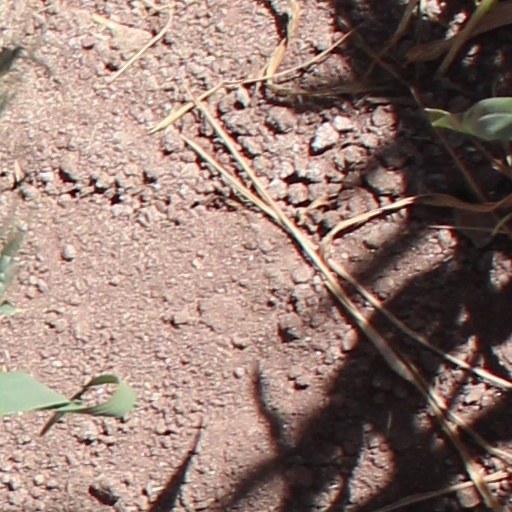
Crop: wheat